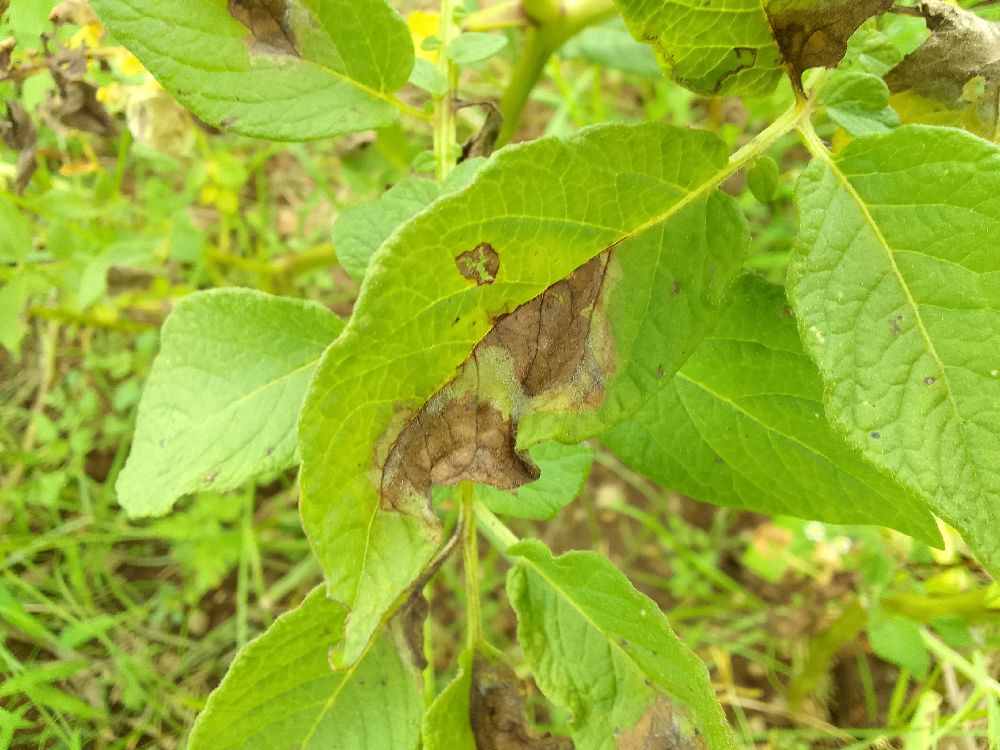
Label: Late blight